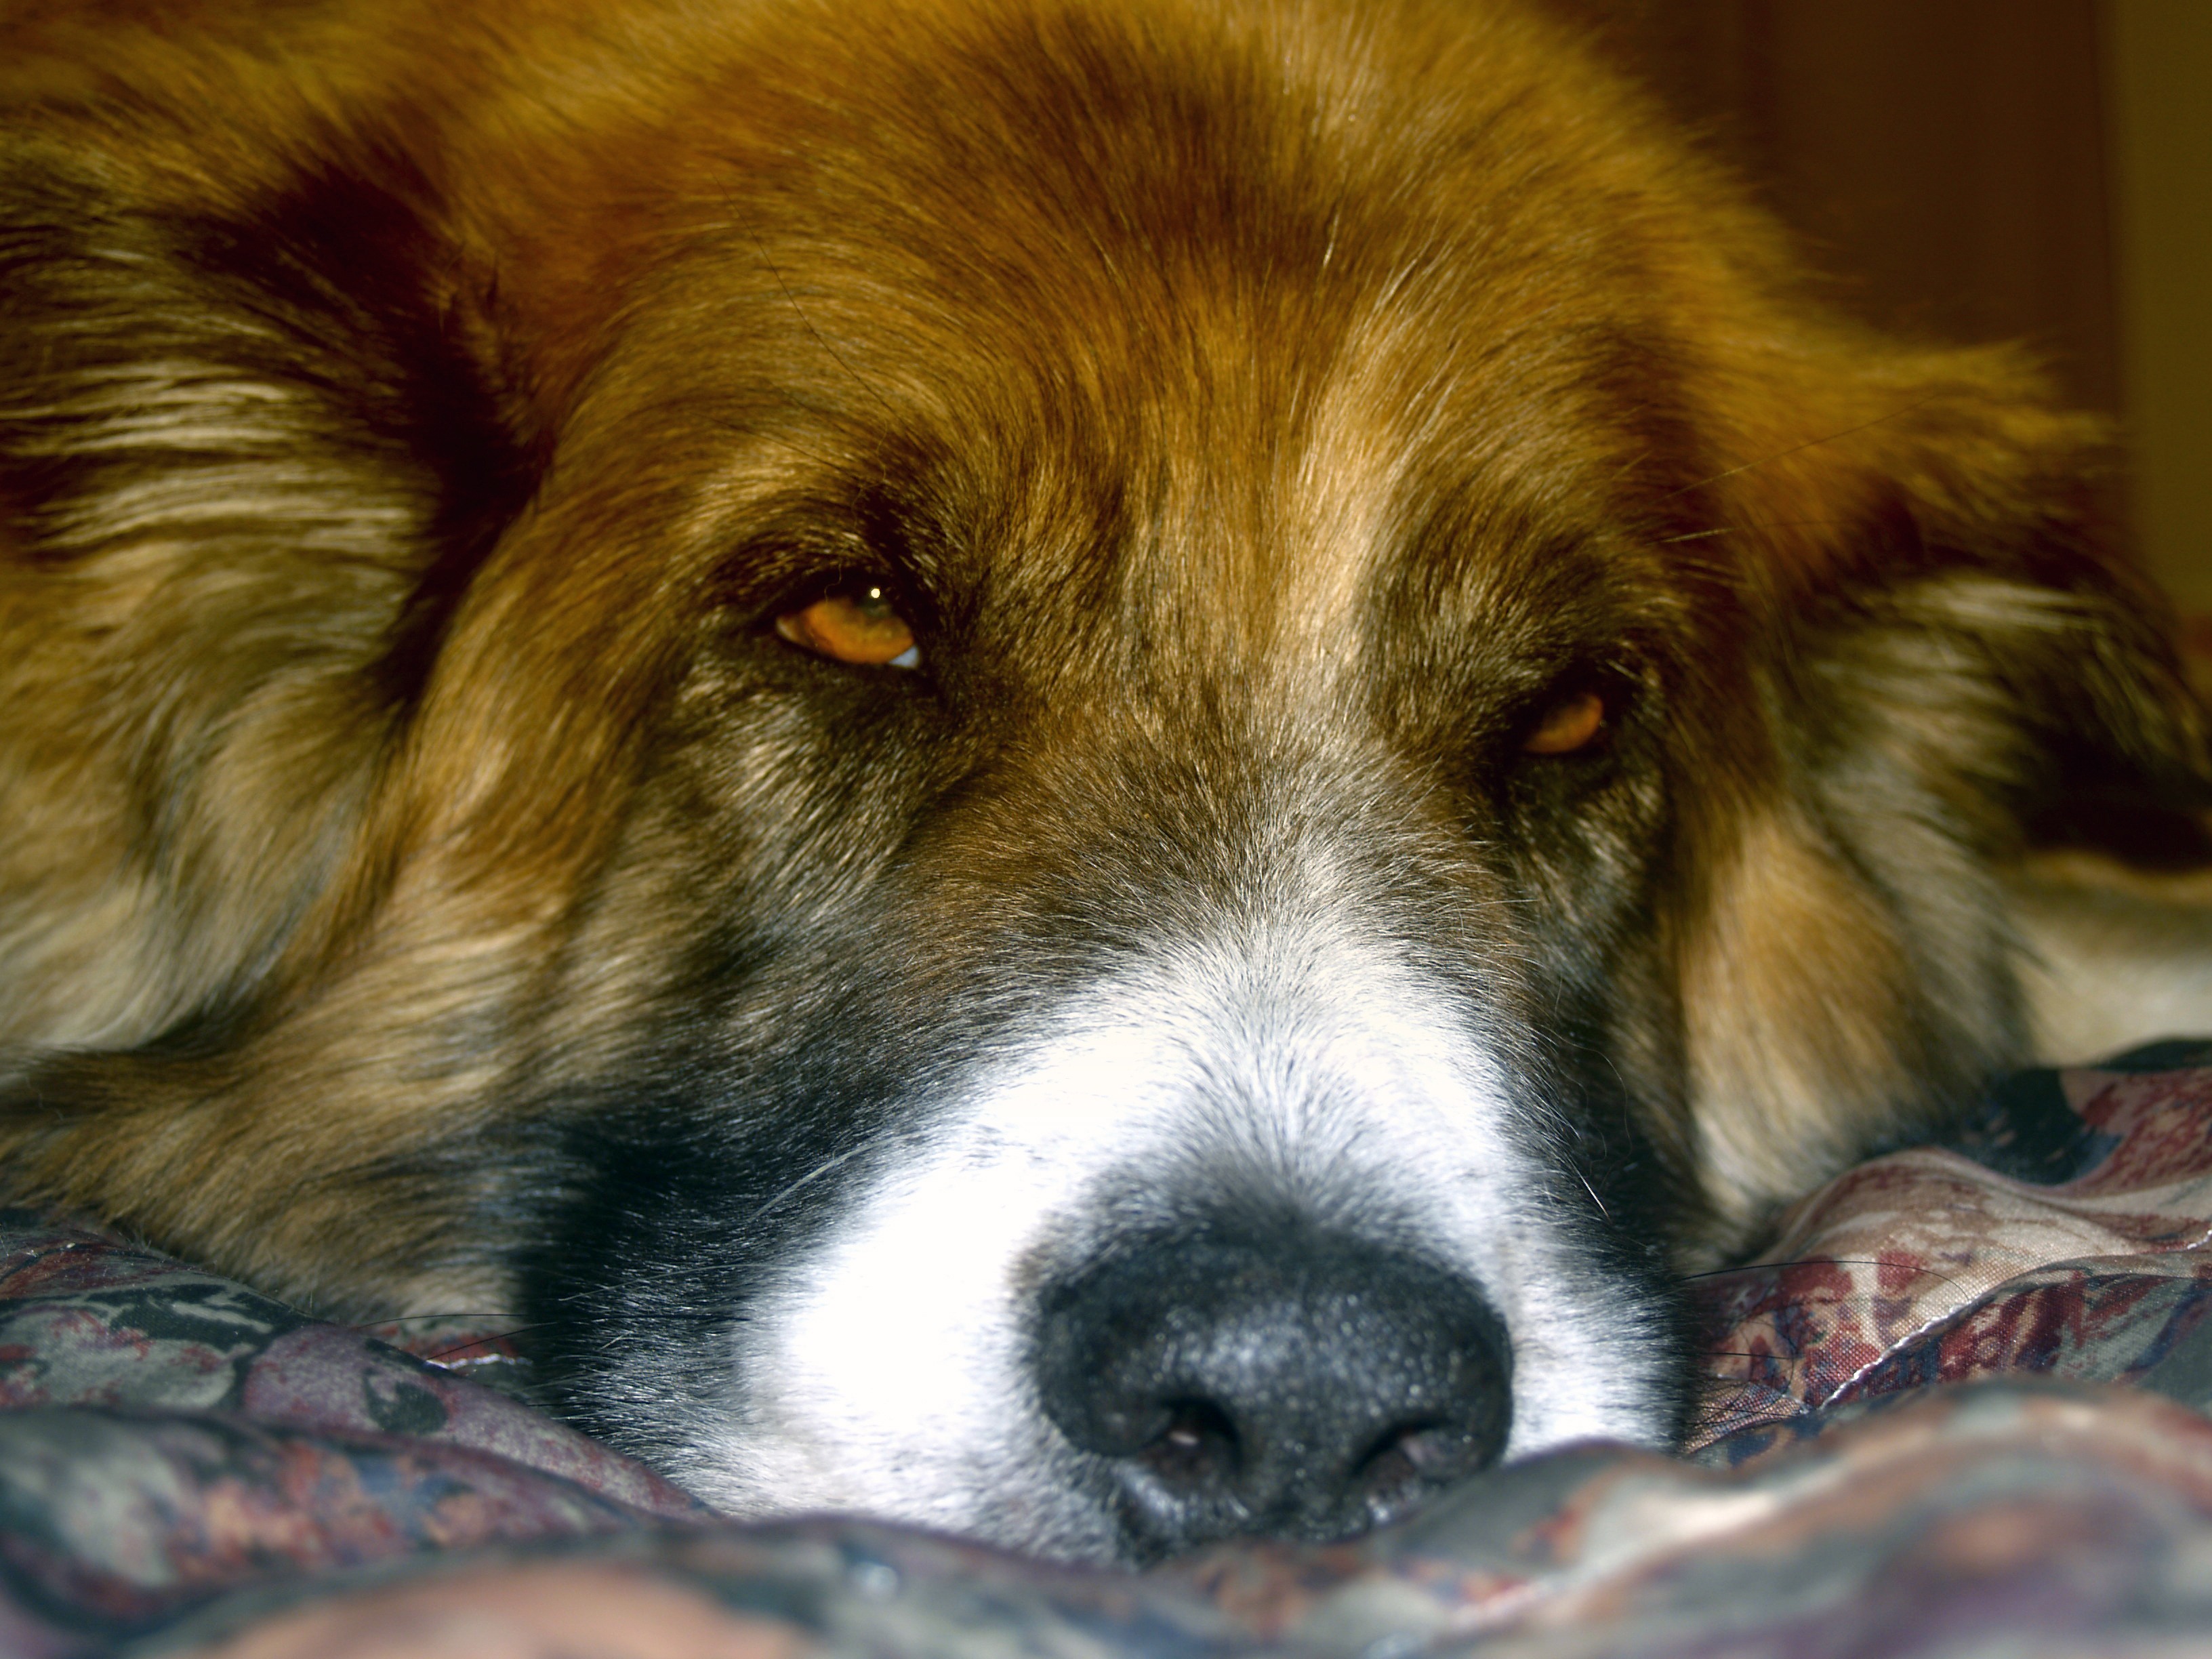
puppy, dog, cute, canine, pet, mammal, vertebrate, domestic, dog breed, doggy, saint bernard, dog like mammal, carnivoran, dog breed group